The Next :15

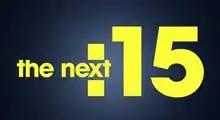

The Next :15 is an American reality television series that premiered on February 10, 2016, on the TV One cable network. The show chronicles the next chapter in the careers of six reality television veterans.